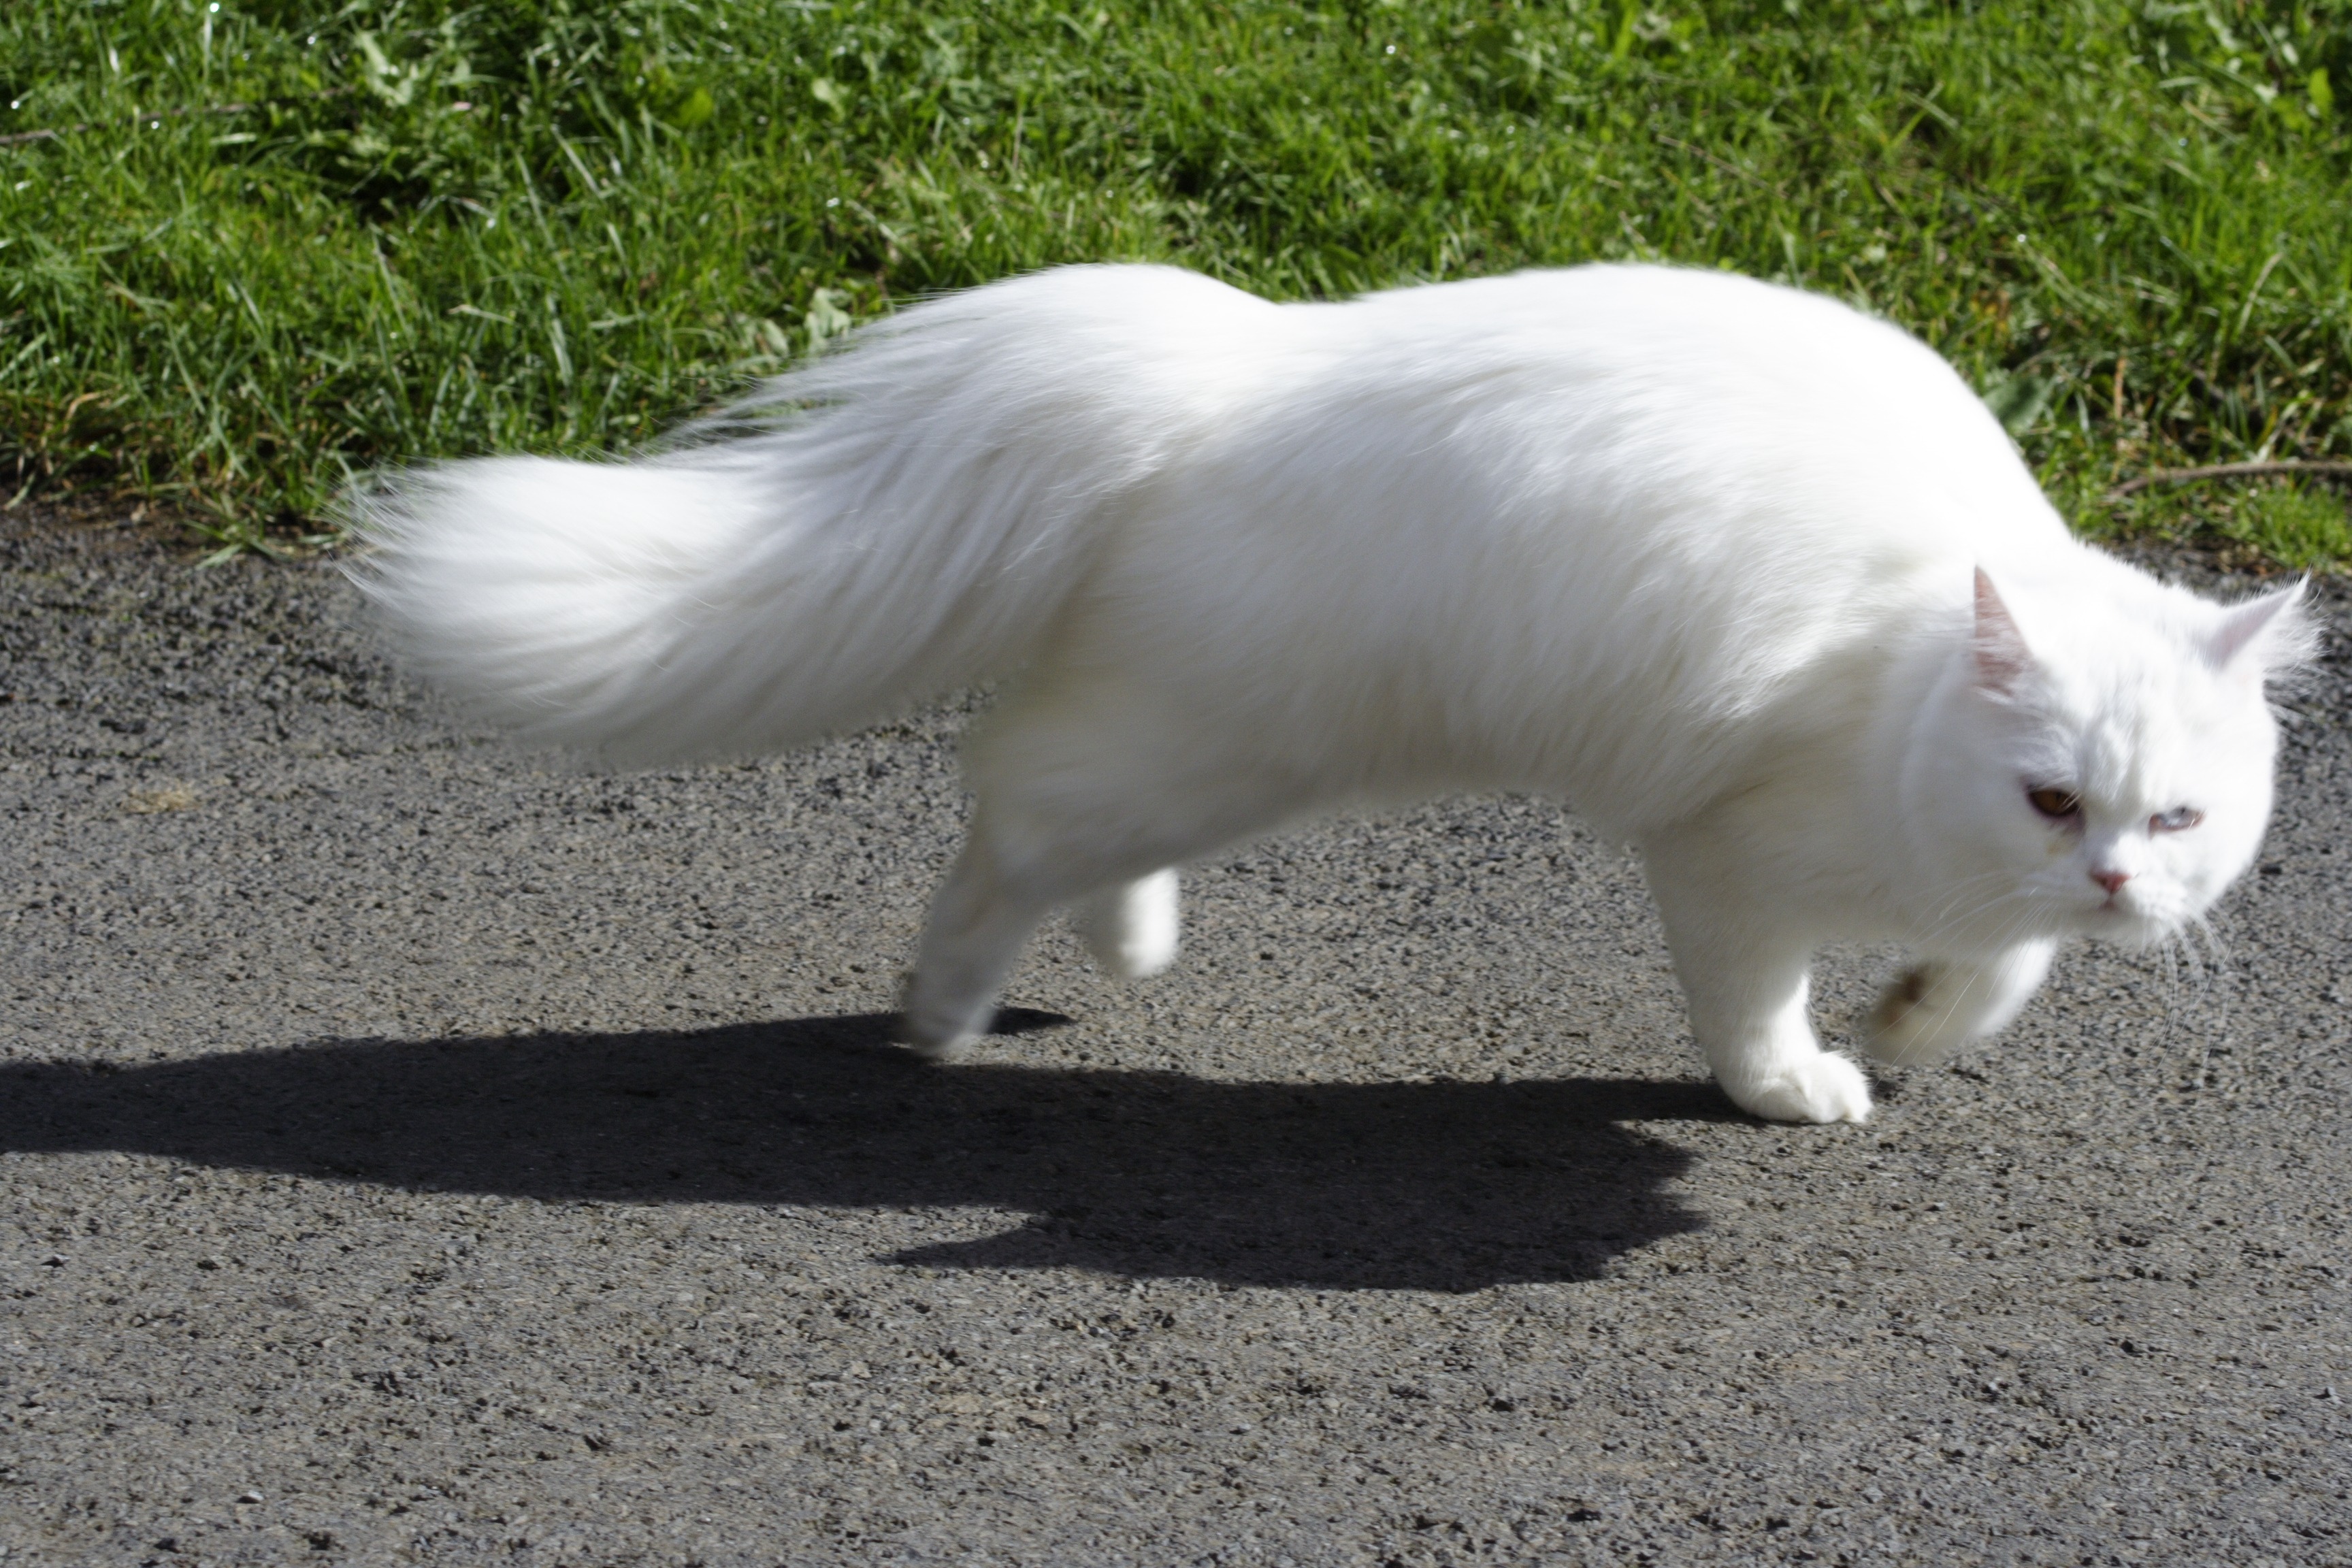
tree, nature, grass, road, white, sweet, run, escape, green, cat, mammal, sit, race, shrubs, move, vertebrate, rush, away, domestic cat, dear, breed cat, felidae, european shorthair, small to medium sized cats, cat like mammal, persian cat